Question: What color is the writing on the side of the red bus?
Tambaya: Menene launin rubutun dake  gefen jar bas?
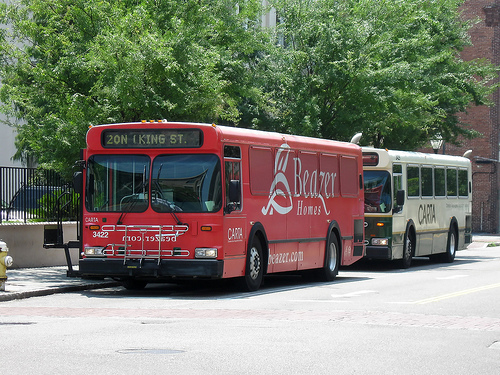
Answer: White.
Amsa: Fari.